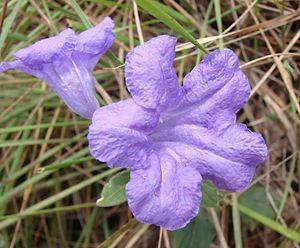
Ruellia geminiflora est une espèce de plantes herbacées à fleurs du genre Ruellia de la famille des Acanthaceae.